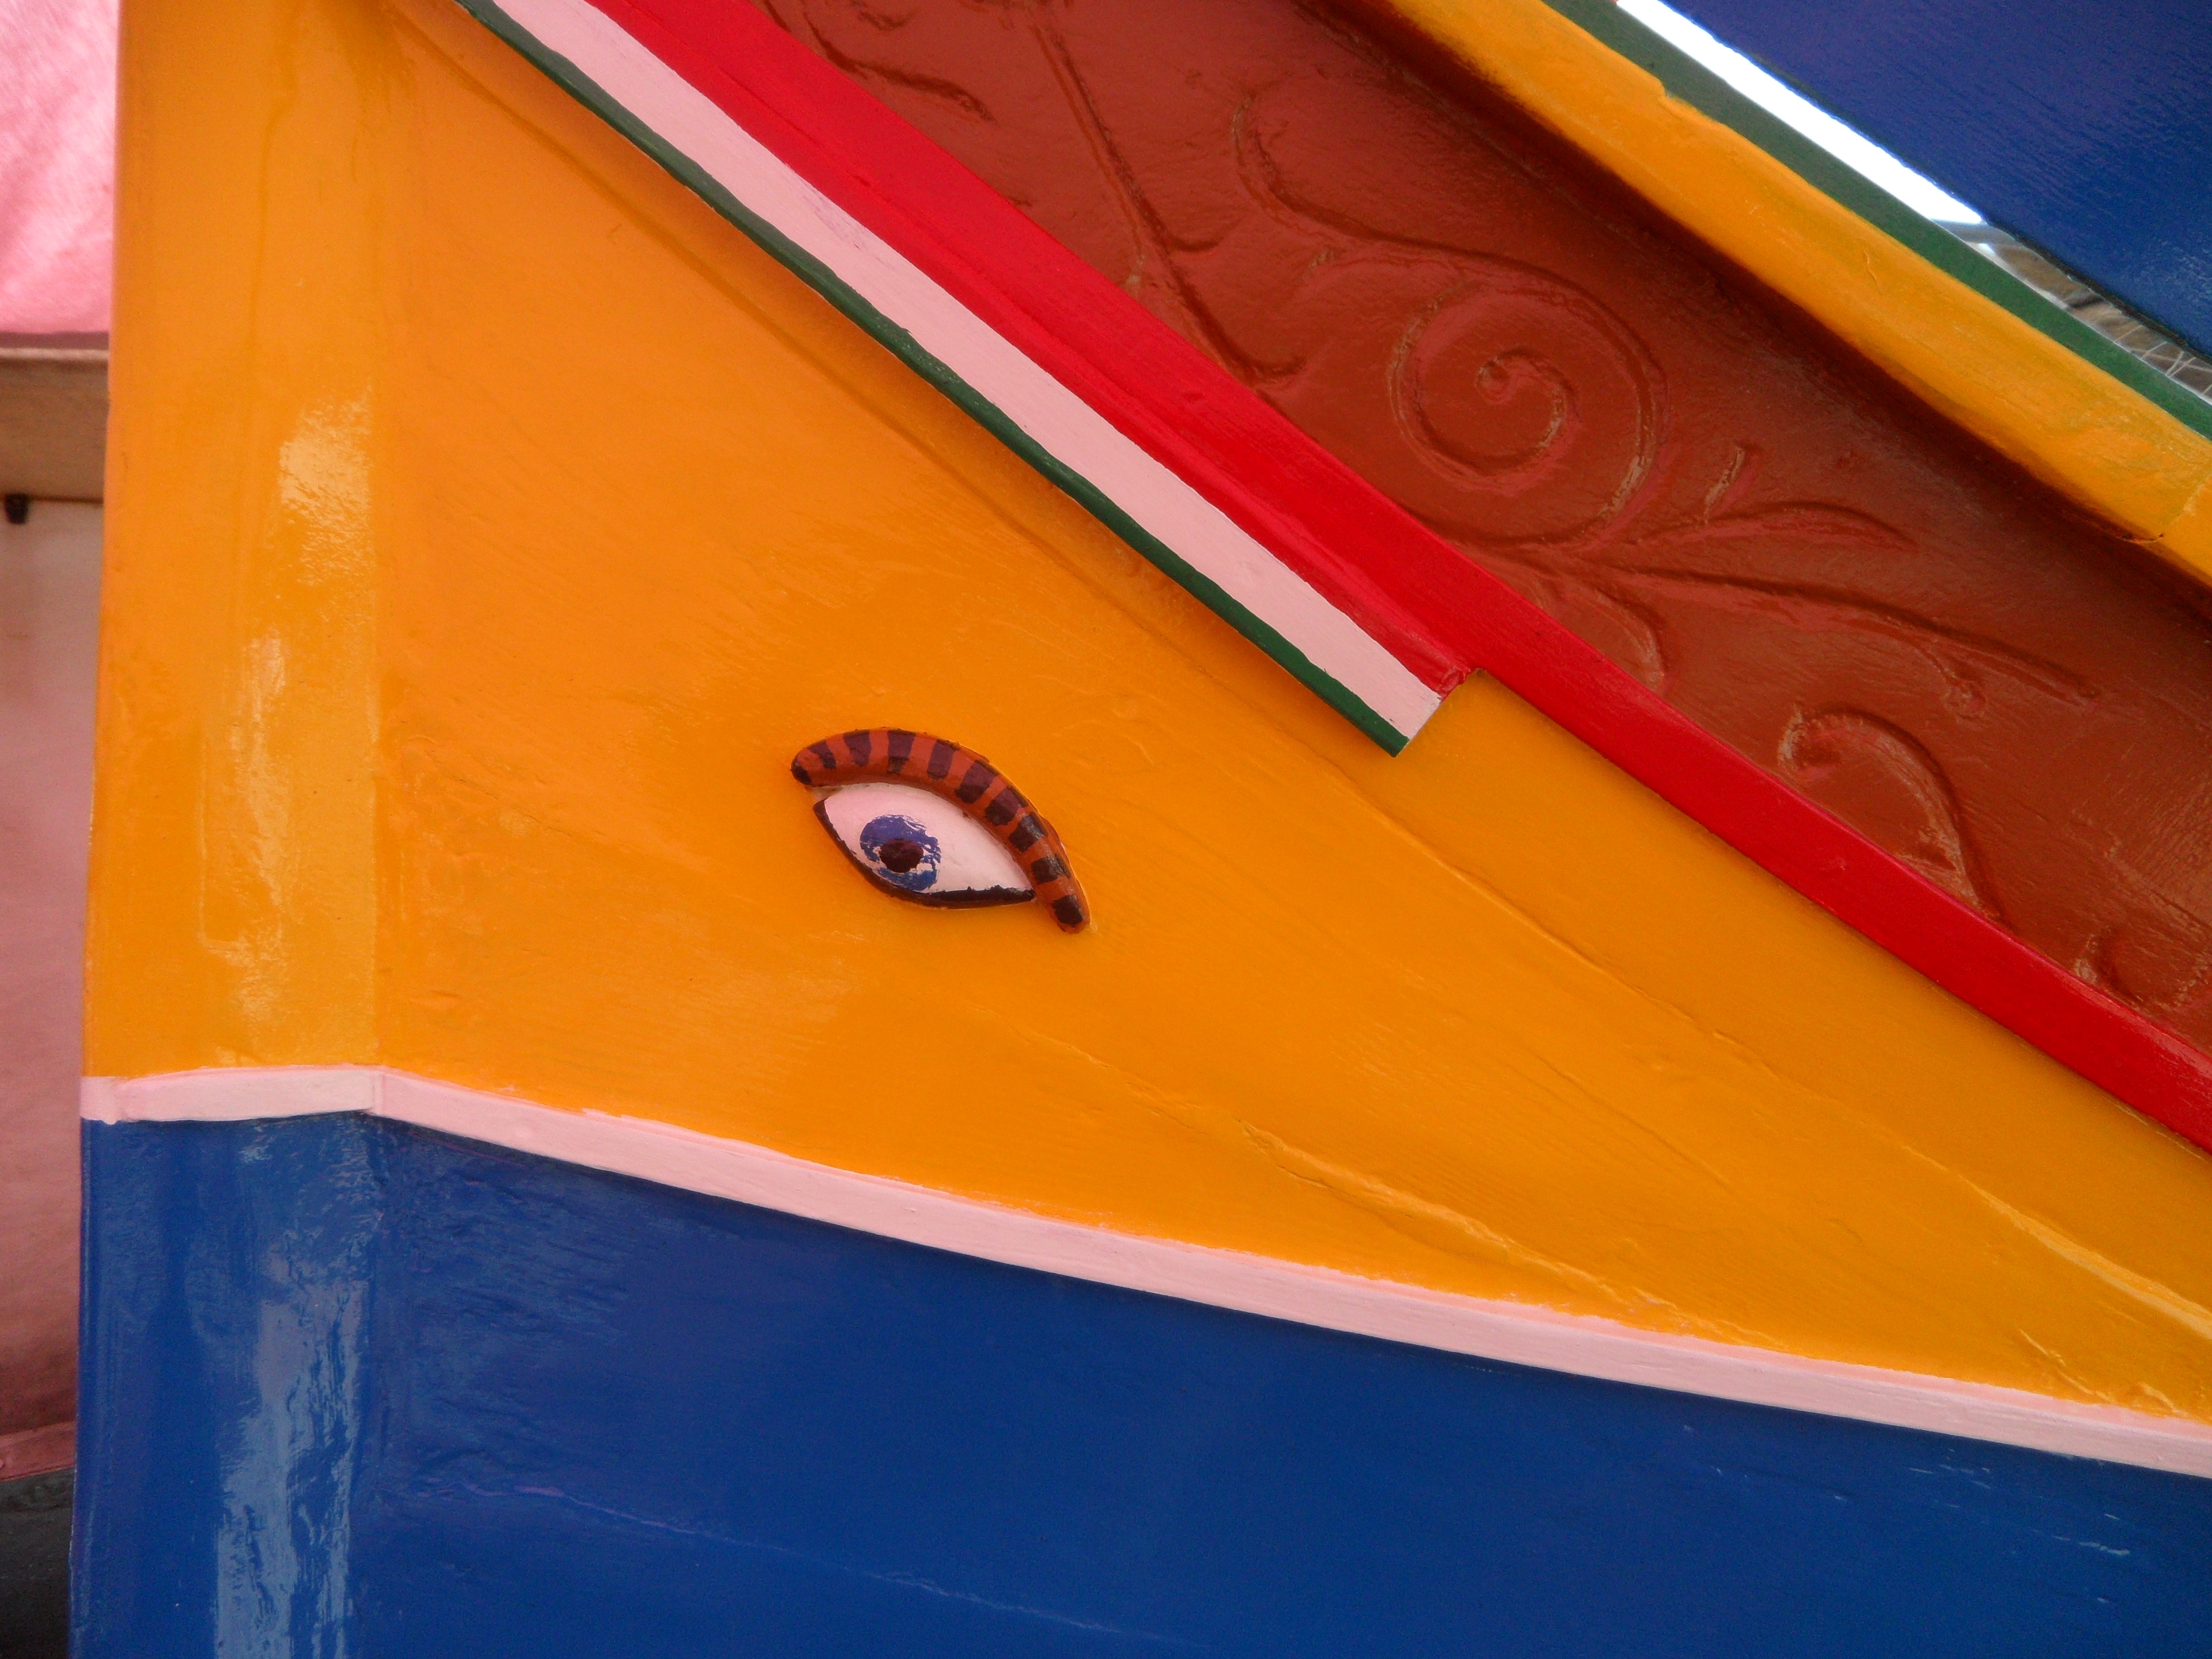
wing, boat, red, vehicle, color, surfboard, blue, colorful, yellow, fishing boat, eye, painted, malta, wooden boat, luzzu, marsaxlokk, automotive exterior, surfing equipment and supplies, colorful boat, eye of osiris, phoenician